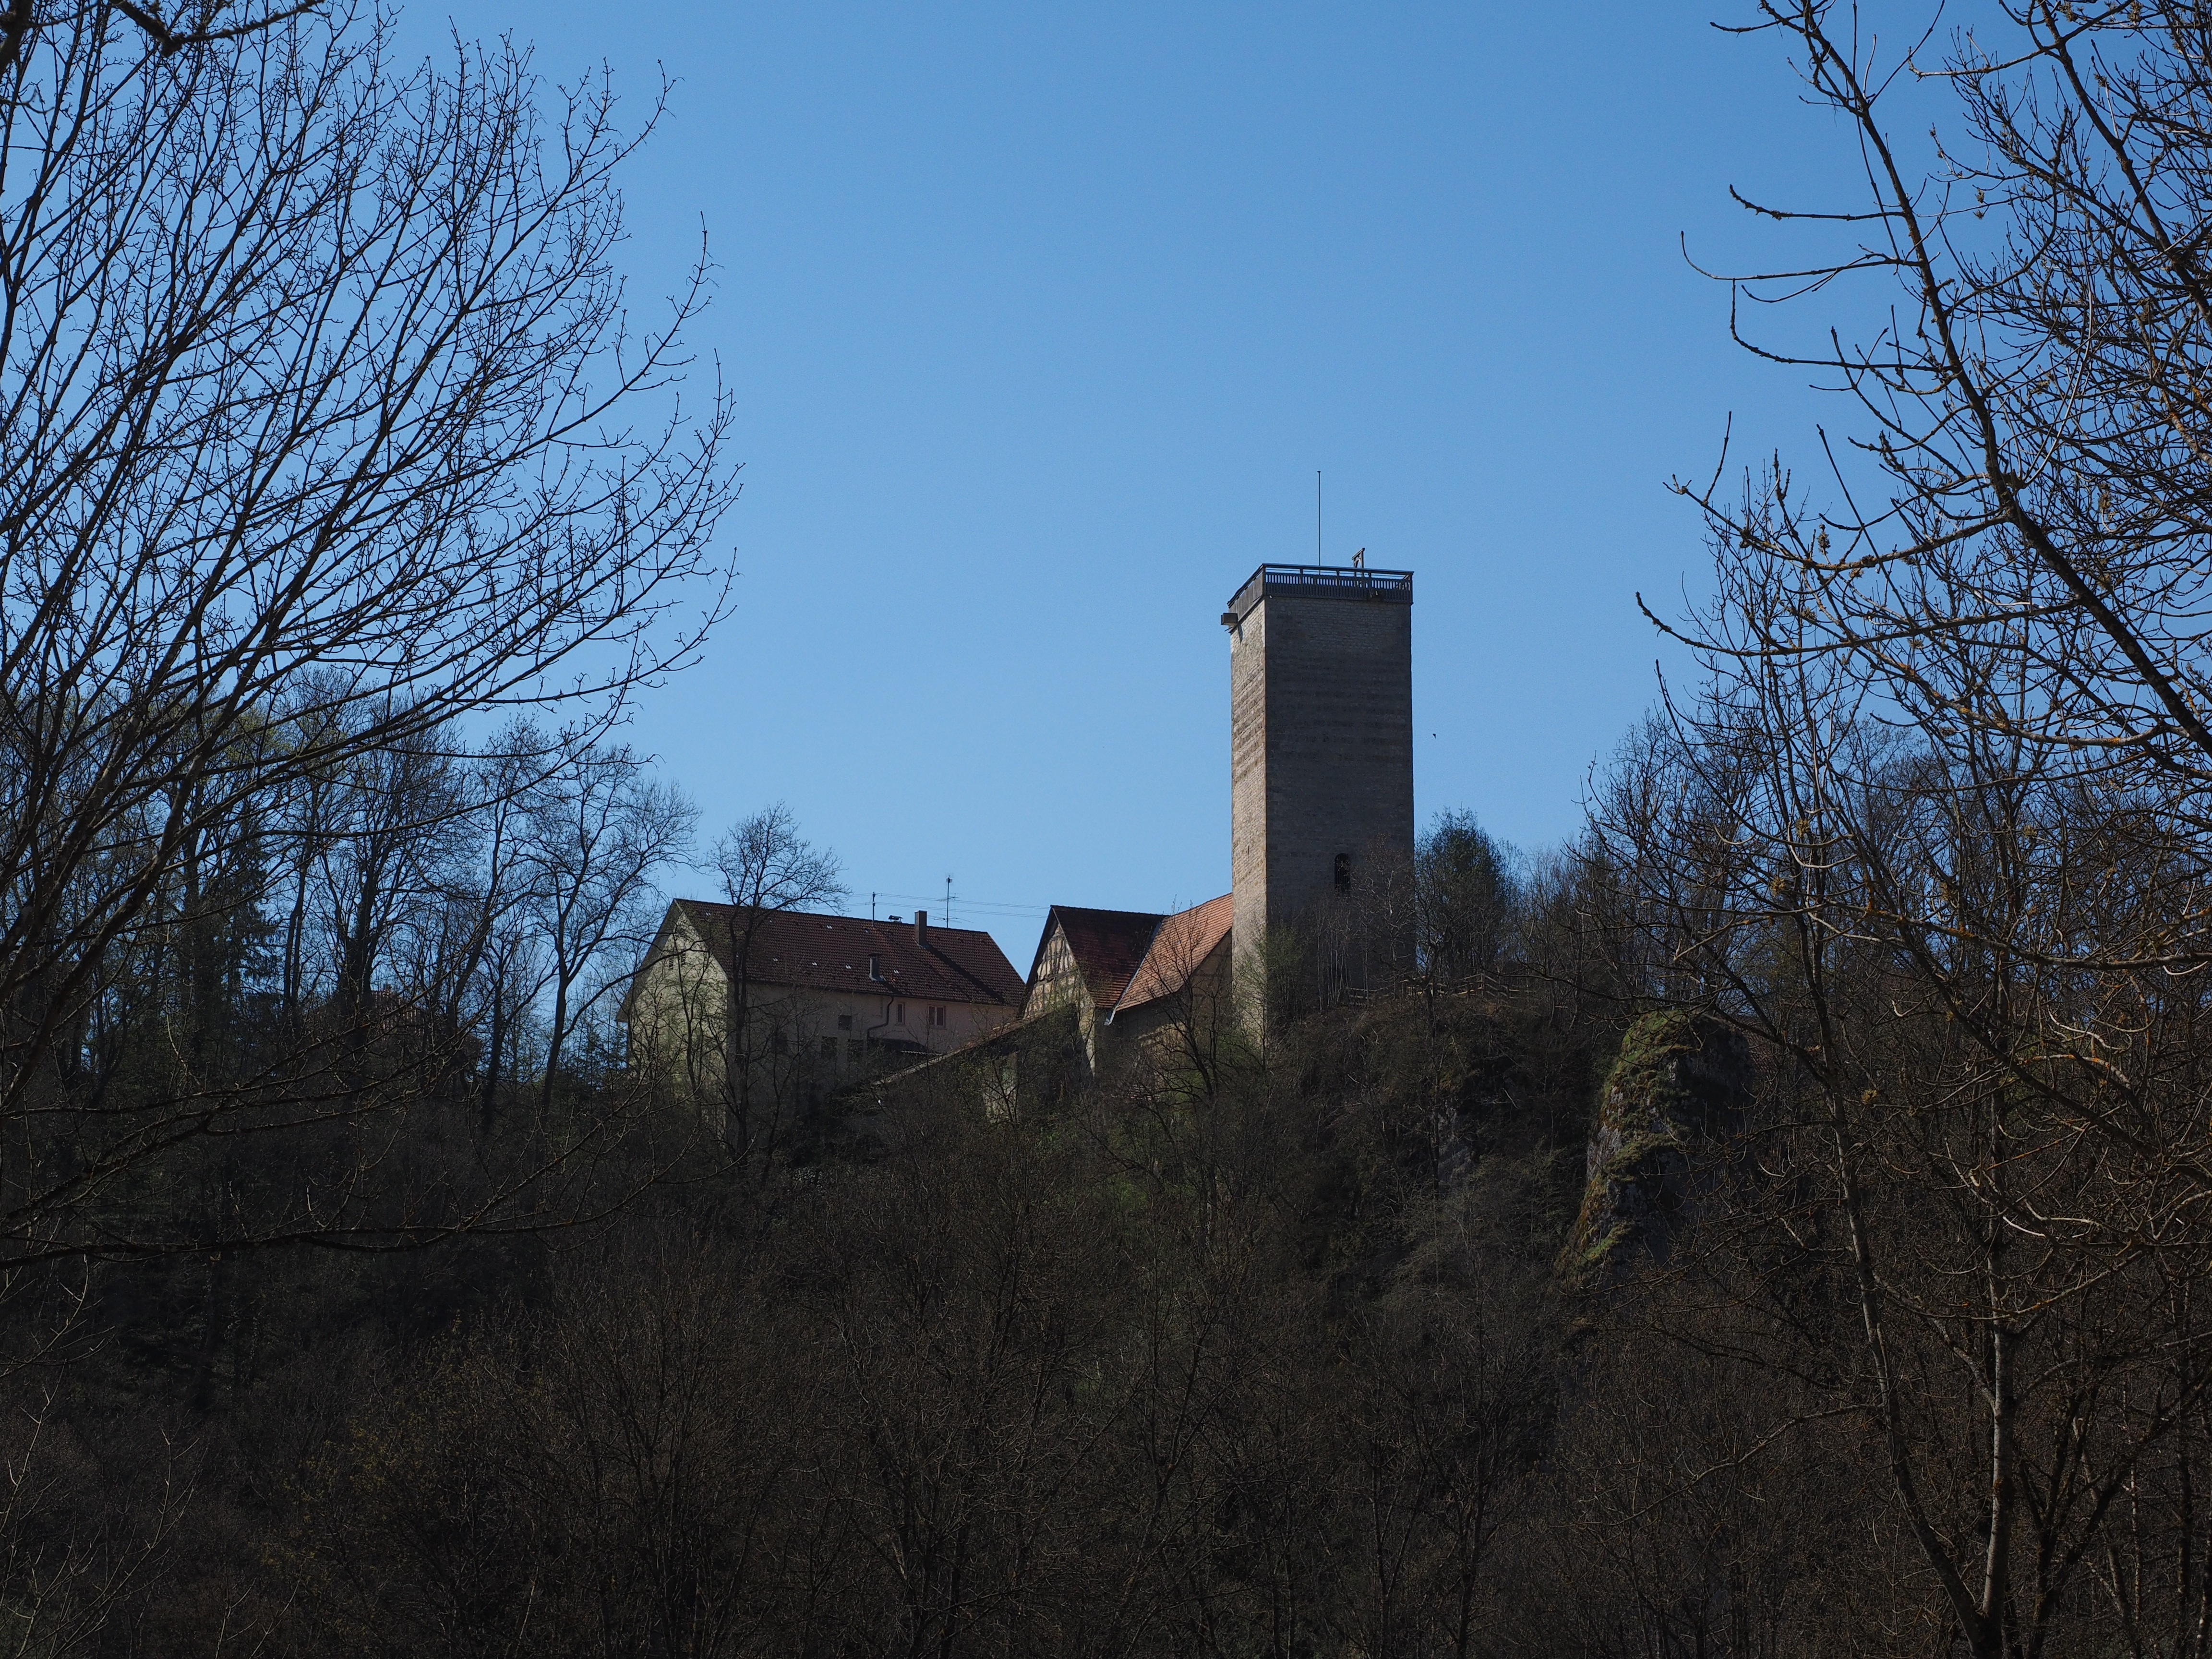
tree, house, hill, castle, ruin, ruins, keep, rural area, baden wurttemberg, height burg, reichenstein castle, reichenstein, the big loud valley slope, lauterach, large lautertal